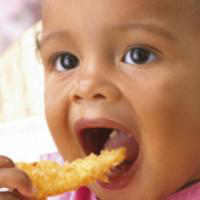
Age group: age 01-10